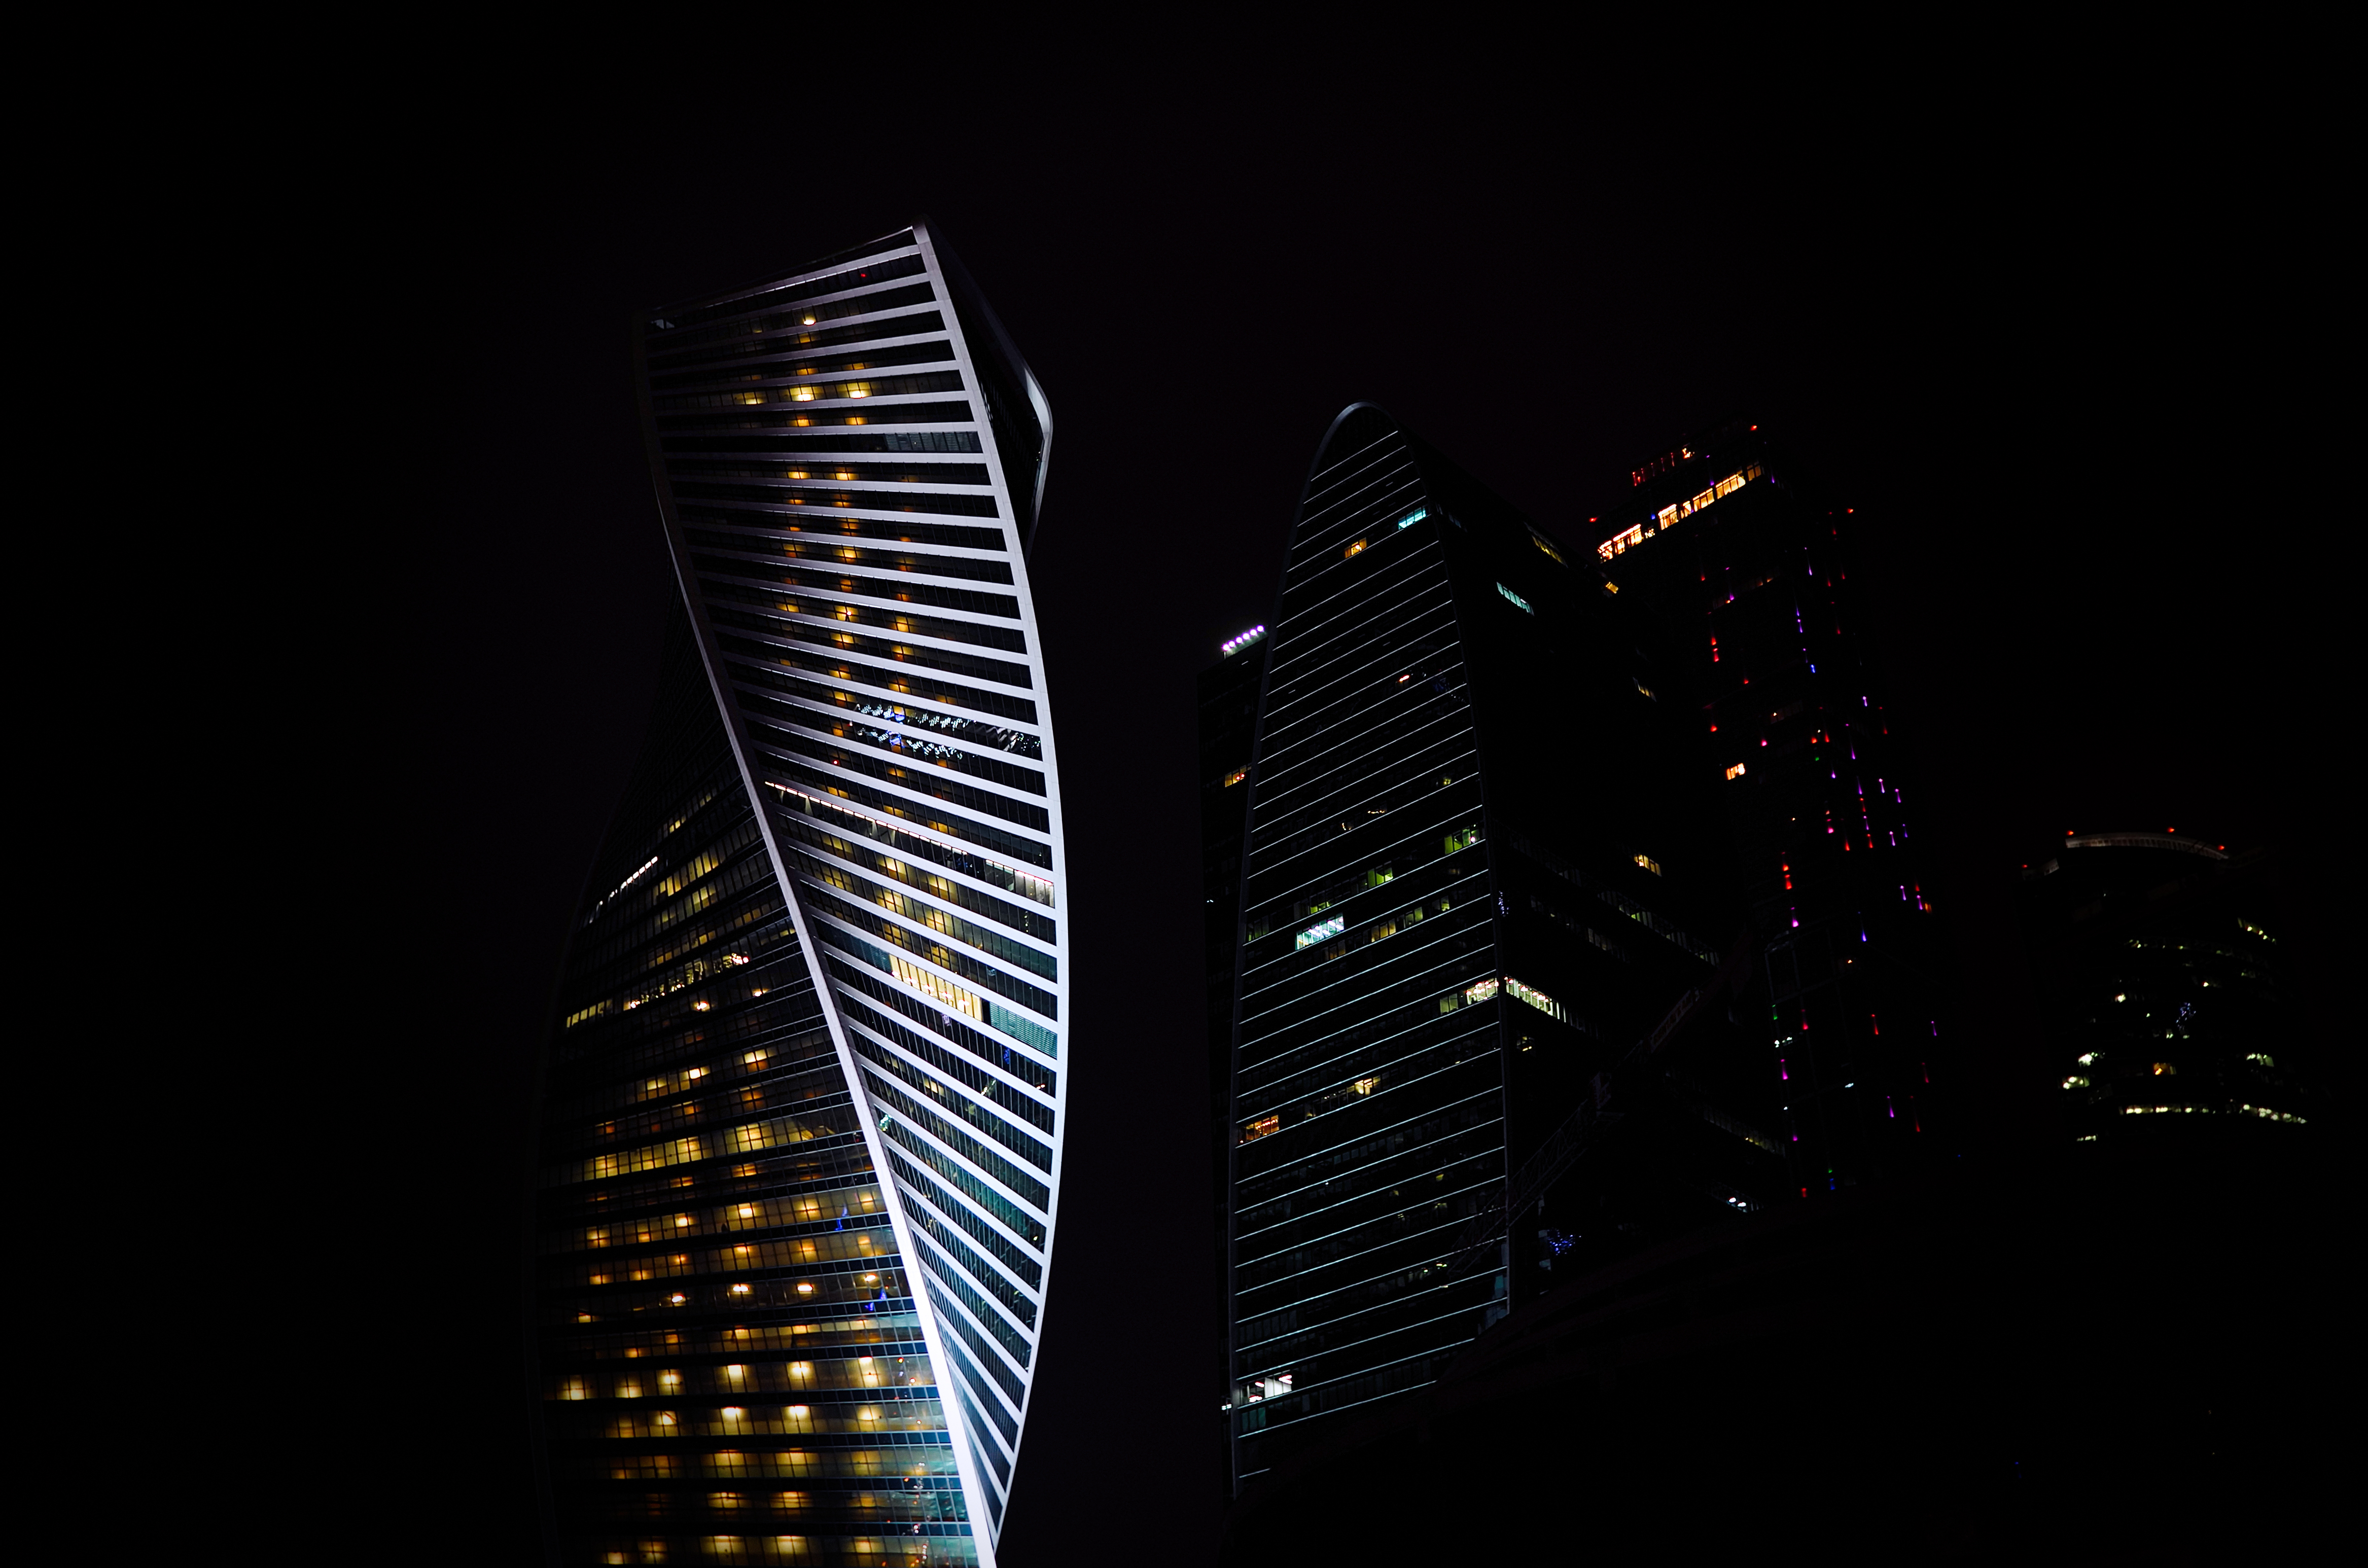
light, architecture, skyline, night, perspective, city, skyscraper, urban, cityscape, line, reflection, darkness, tower block, buildings, symmetry, metropolis, low angle shot, metropolitan area